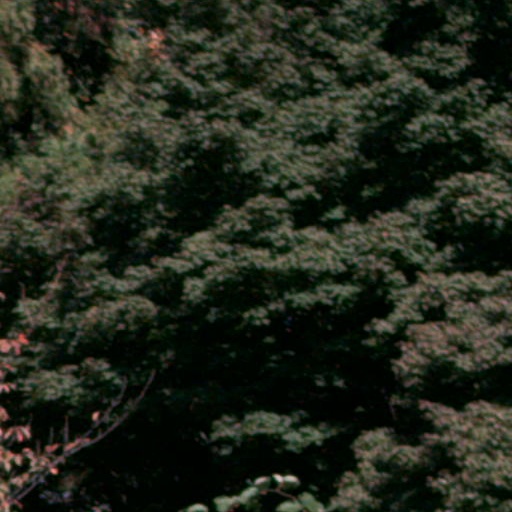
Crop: cassava